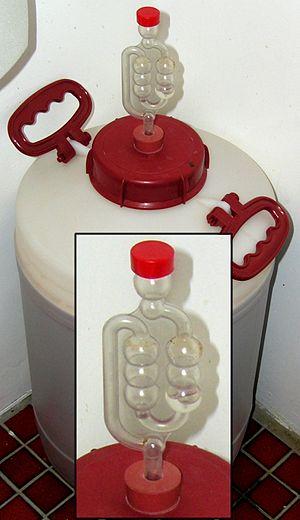
En chimie, un barboteur est un vase qui contient un liquide à travers lequel on fait passer un gaz. Récipient qui sert à piéger, neutraliser des gaz en les faisant passer dans un liquide. Ainsi les vapeurs toxiques ne sont pas relâchées à l'air libre.